Death and state funeral of Mustafa Kemal Atatürk

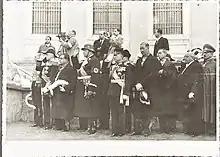
Foreign state officials at the funeral

The next day, on November 21, a grander funeral ceremony was held, at which dignitaries from seventeen countries attended. A delegation from the League of Nations was also present at the funeral procession. The cortege with Atatürk's flag-covered casket on a horse-drawn caisson processed to the Ethnography Museum of Ankara escorted also by nine armed detachments from foreign nations, among them British, Iranian and Yugoslavian guards of honor.